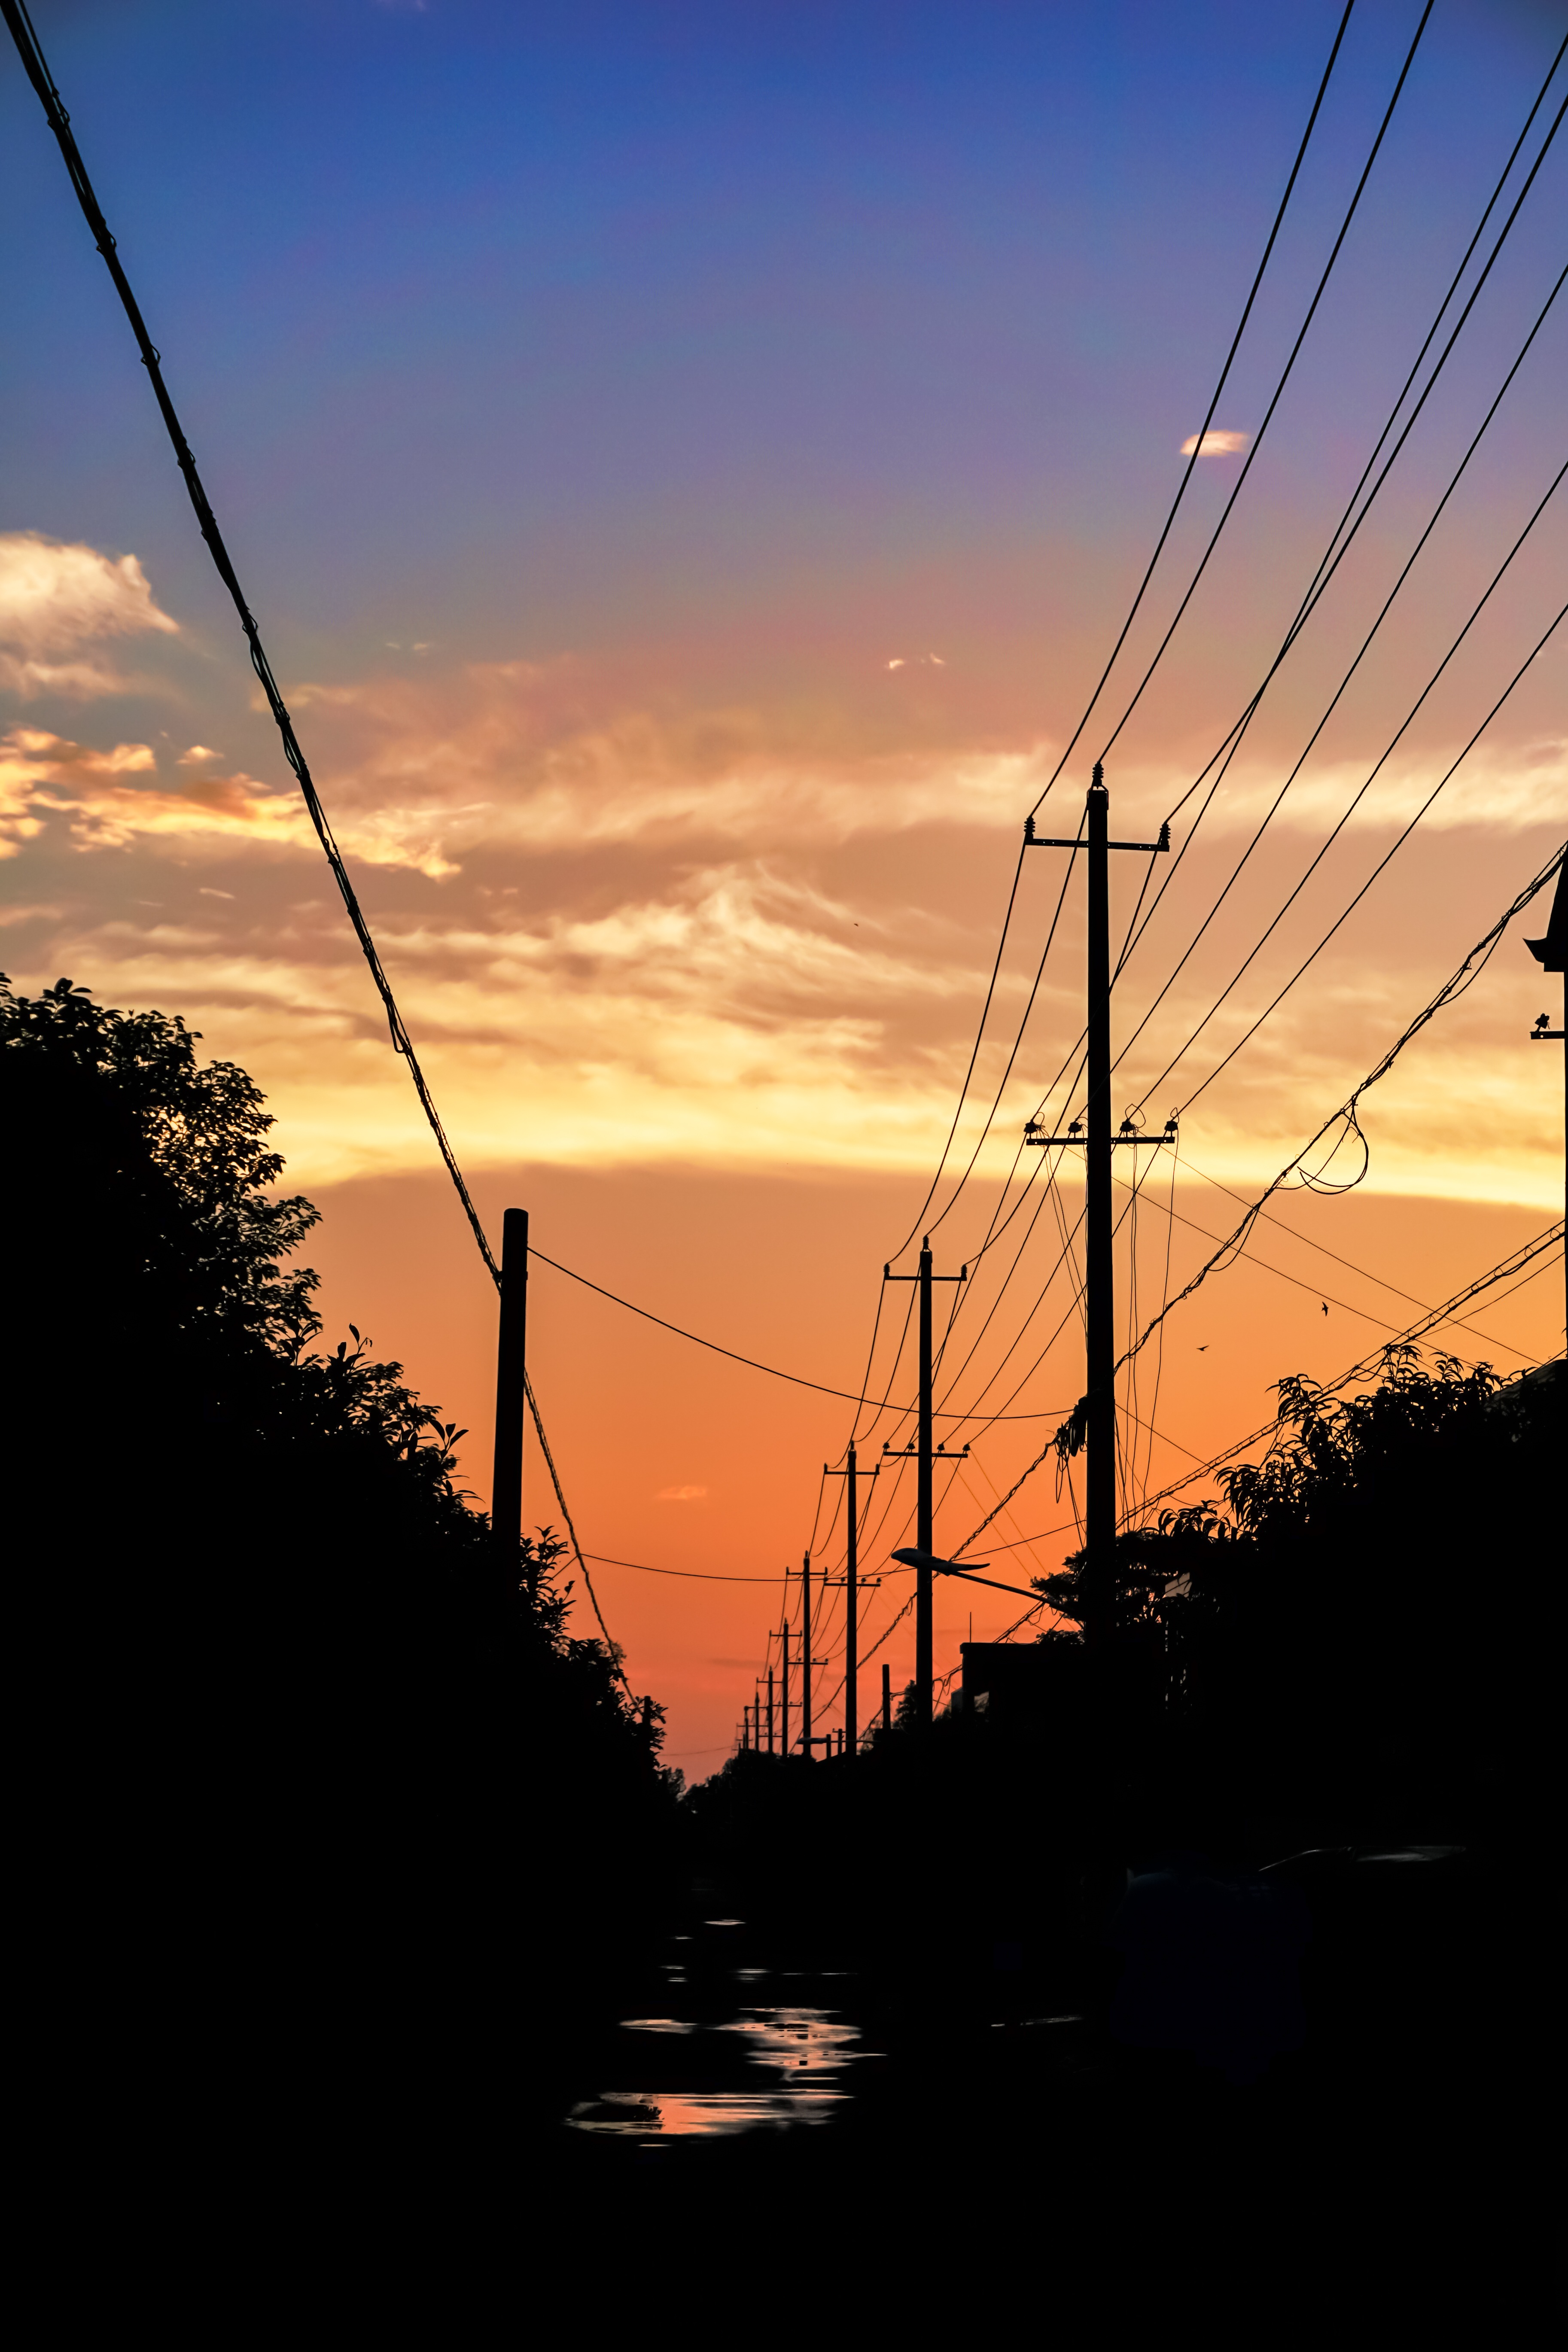
horizon, silhouette, cloud, sky, sun, sunrise, sunset, sunlight, morning, dawn, dusk, evening, line, electricity, shape, afterglow, burning clouds, overhead power line, rain in the evening